Lithuania Minor

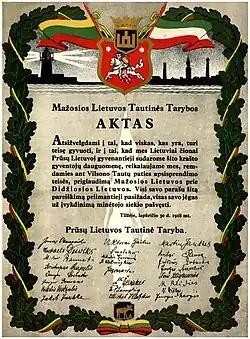
Act of Tilsit

All Baltic tribes rose against the Order after the Battle of Durbe (1260). Mindaugas officially canceled his relations with the Livonian Order in 1261 and the acts of grants became invalid. Mindaugas's royal dynasty discontinued when he and two sons were assassinated in 1263. Lithuanian dukes did not join the Prussians in their uprising due to inside instability of the Lithuanian throne. Nadruvia and Scalovia (which comprised much of later Lithuania Minor) had been taken by the Teutonic Knights in 1275–1276 after the Prussian uprising and they reached Neman from the south in 1282. Lithuania also did not manage to retain Semigallian castles lying north from Lithuania and the Semigallians fell under the Order finally during Gediminas's rule. Samogitians, whose land lay between the Livonian Order and the Teutonic Order, had been many times granted to the Order juridically by Lithuanian dukes, popes, emperors of Holy Roman Empire, but either the Order did not managed to take it, or the Lithuanian dukes departed from their treaty and grant. Klaipėda was passed to Teutonic Order from its Livonian branch in 1328.